Eucalyptus longicornis

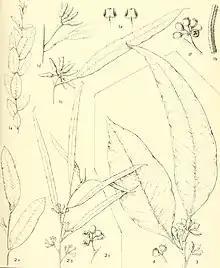
Sketch of "E. longicornis" from "A critical revision of the genus Eucalyptus"

This species was first formally described in 1878 by Ferdinand von Mueller who gave it the name "Eucalyptus oleosa" var. "longicornis" and published the description in "Fragmenta Phytographiae Australiae". In 1919 Joseph Maiden noted that Mueller had referred to the species as "Eucalyptus longicornis", including in his book "Eucalyptographia" without having published a description of that species. Maiden published the new name in "Journal and Proceedings of the Royal Society of New South Wales", acknowledging Mueller's first use of it.